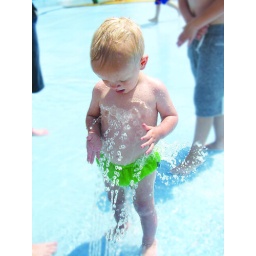
a cute little boy hanging out at the water park in small town Arkansas!